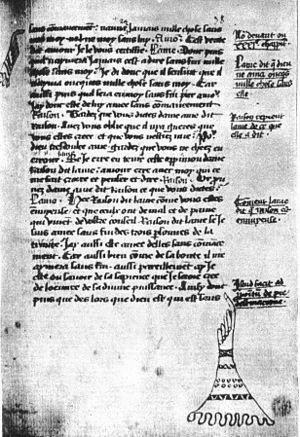
Marguerite Porete, ou Marguerite Porrette ou Marguerite Porette ou la Porette, est une femme de lettres mystique et chrétienne du courant des béguines, née vers 1250, brûlée en place de Grève le 1ᵉʳ juin 1310 avec son livre Le Miroir des âmes simples. Elle compte au nombre des martyrs de la liberté de penser.
Le Miroir des âmes simples anéanties et qui seulement demeurent en vouloir et désir d'amour est un ouvrage médiéval du XIIIᵉ siècle, œuvre de la mystique et poétesse chrétienne Marguerite Porete. Elle y traite du fonctionnement de l'Amour divin.